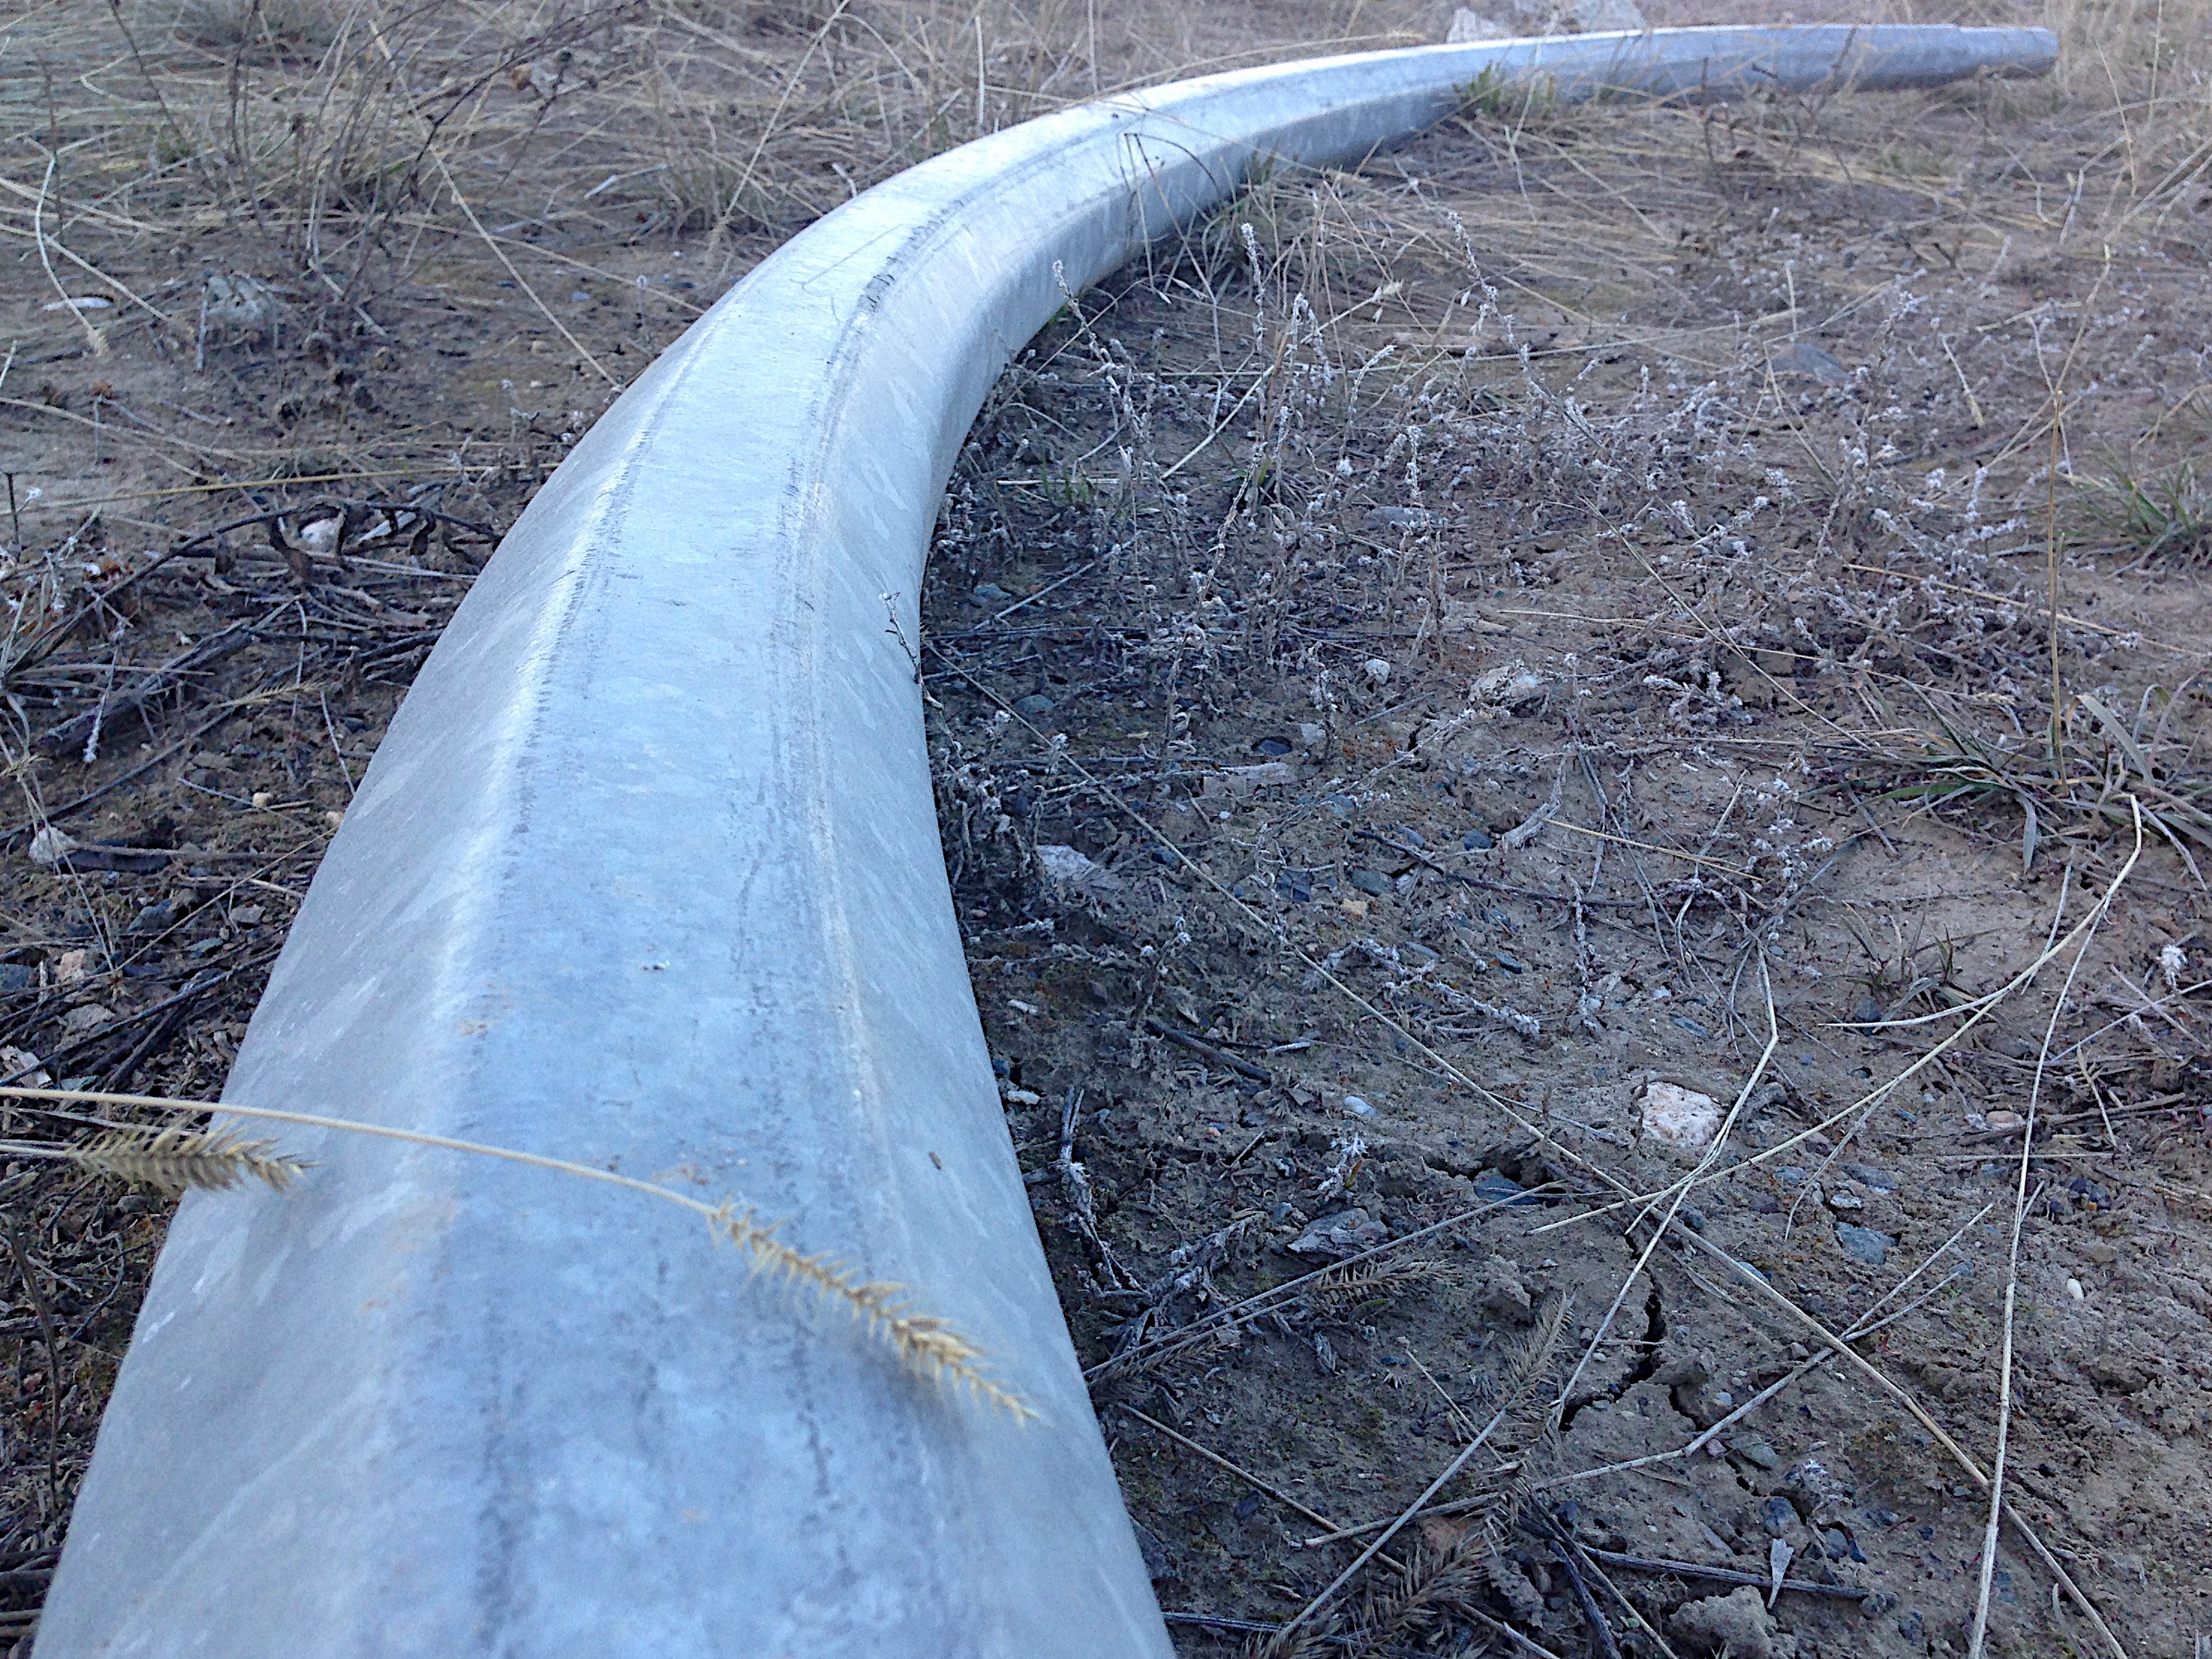
water, outdoor structure